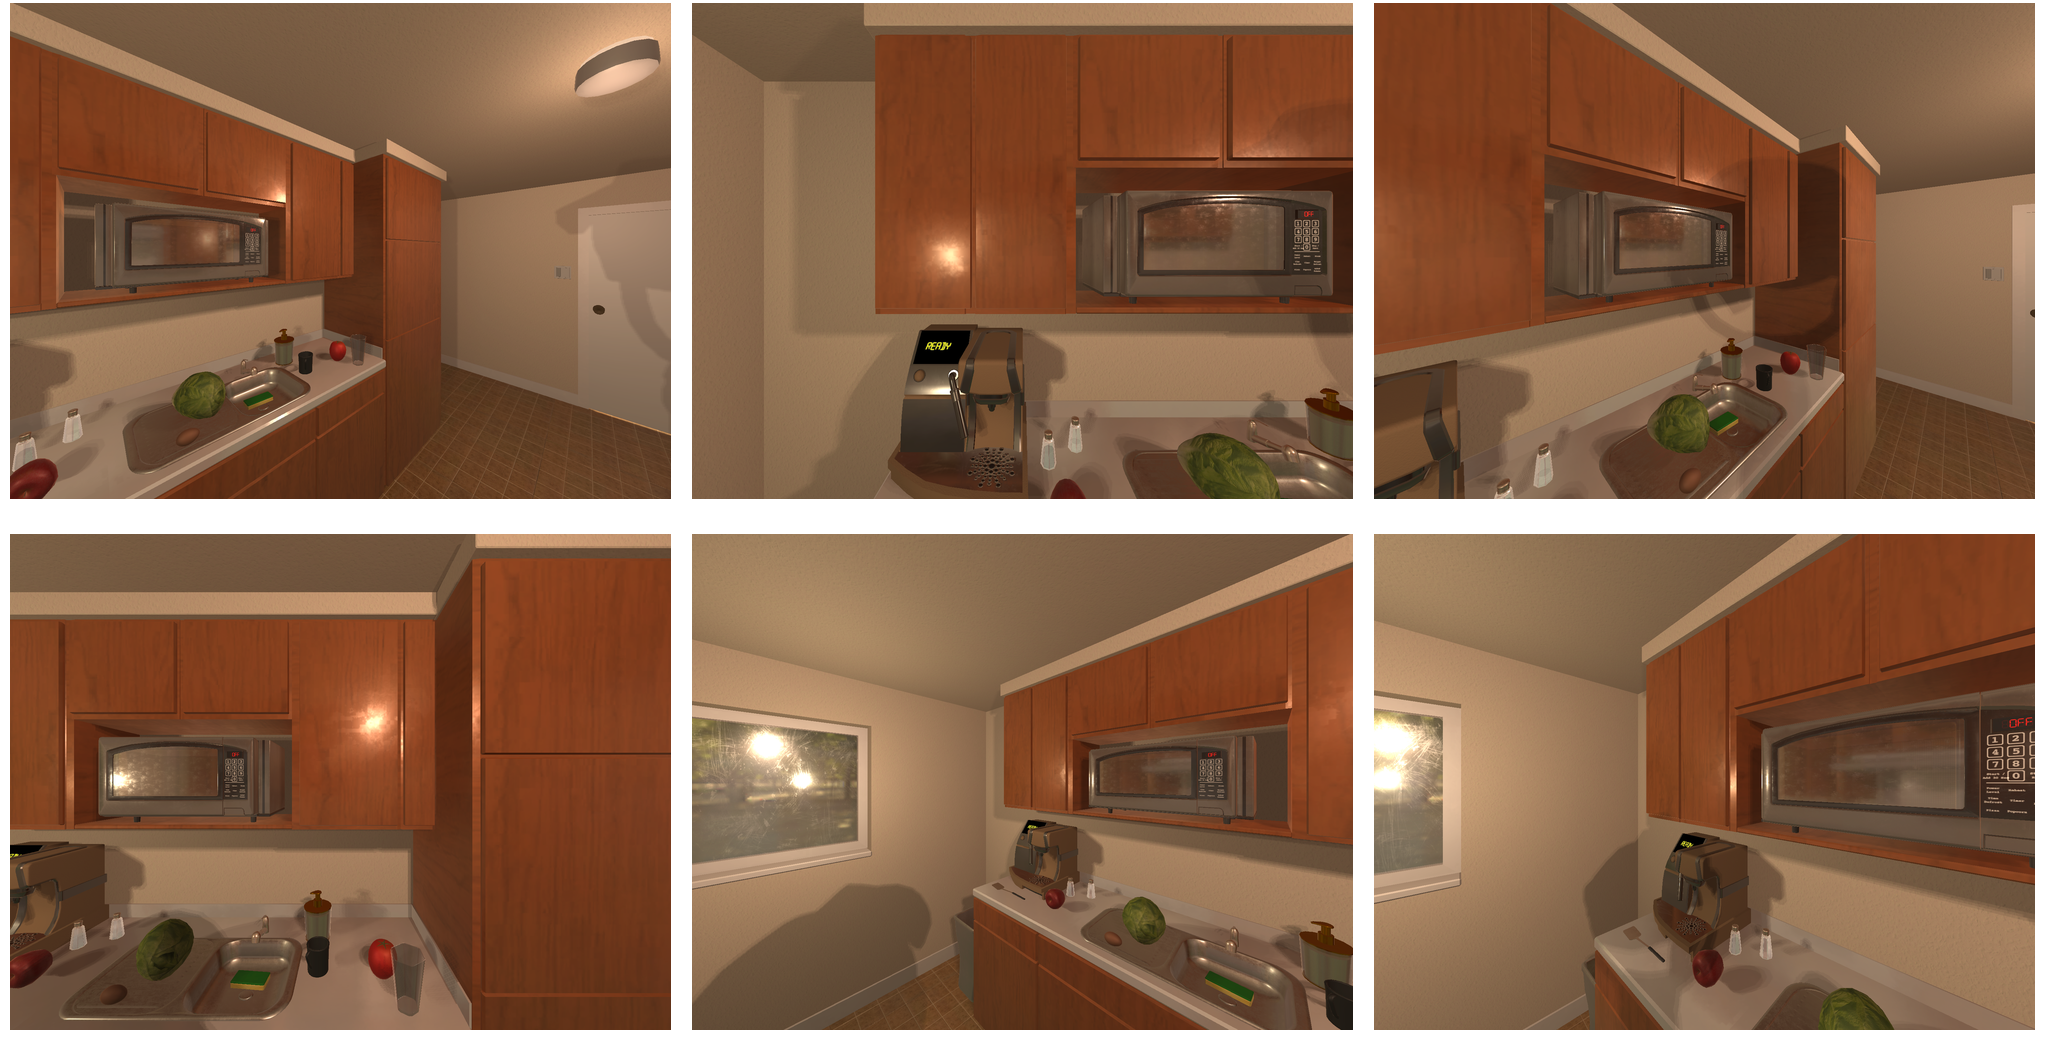Task instruction: Set the microwave oven heating time.
Answer: {"task_instruction": "Set the microwave oven heating time.", "nodes": ["button", "microwave oven"], "edges": [{"functional_relationship": "adjust", "object1": "button", "object2": "microwave oven", "spatial_relations": ["right_of", "close"], "is_touching": true}], "action_type": "press", "function_type": "device_control"}